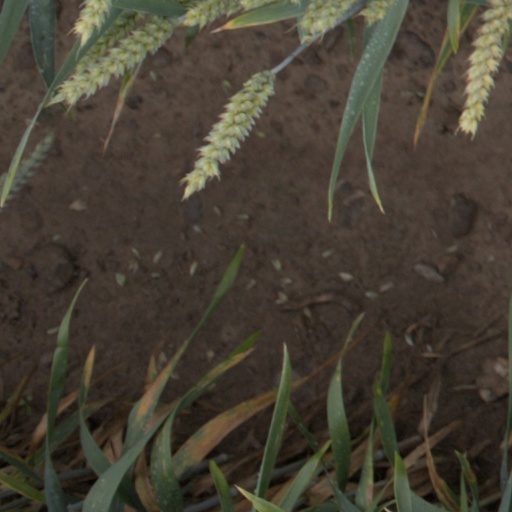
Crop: wheat